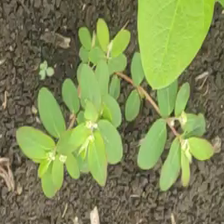
Weed species: Graceful_Sandmart_(Euphorbia hypericifolia)